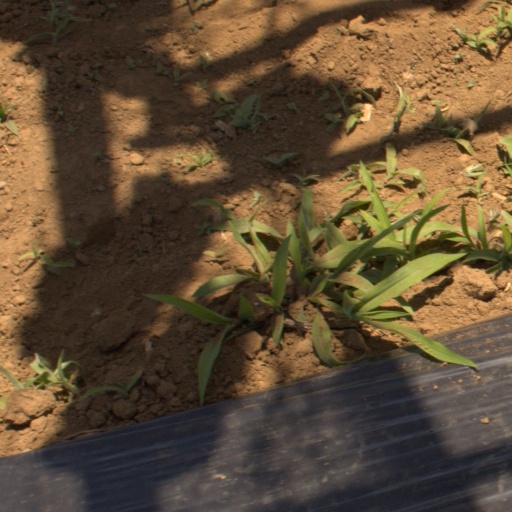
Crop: Jerusalem artichoke